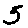
Label: 5